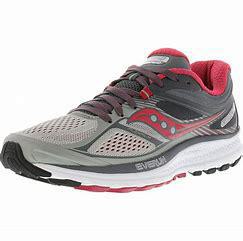
Brand: Saucony
Model: 100